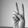
ASL letter: V